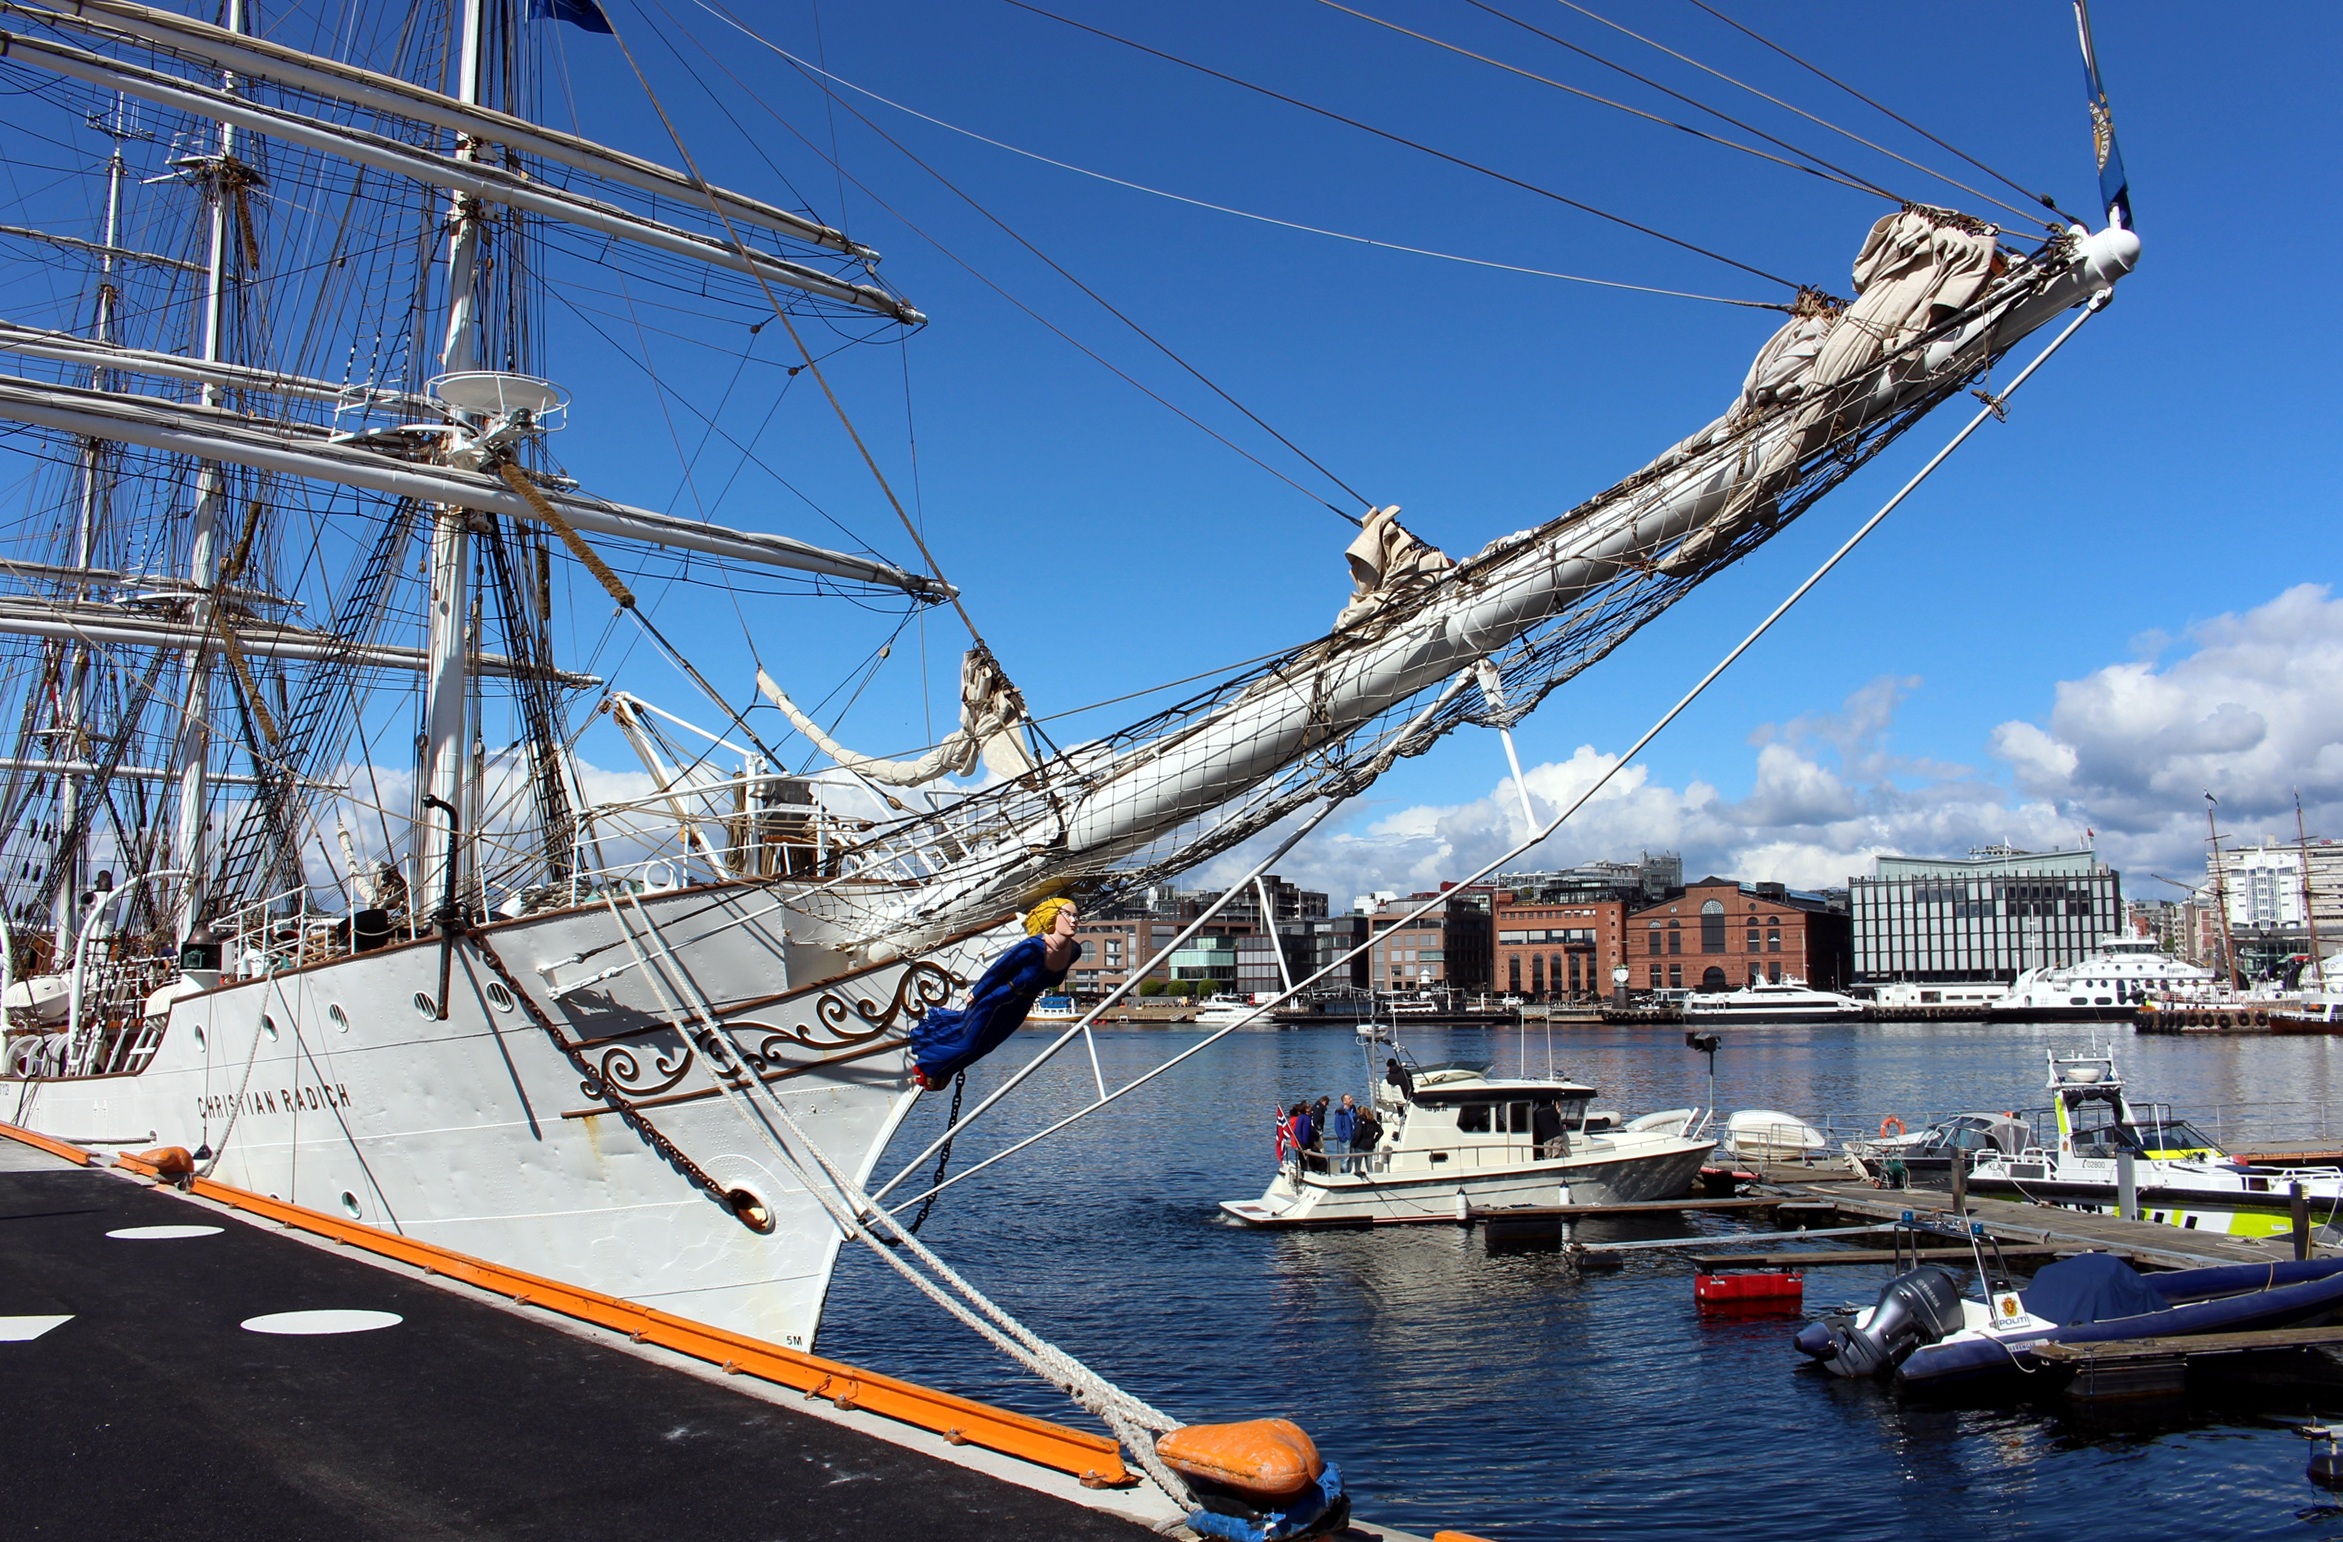
sea, dock, boat, city, ship, travel, vehicle, mast, holiday, harbor, marina, port, sail, watercraft, windjammer, norway, scandinavia, oslo, sailing ship, fishing vessel, visitoslo, oslofjord, tall ship, galleon, alexandra gutthenbach lindau, akerbrygge